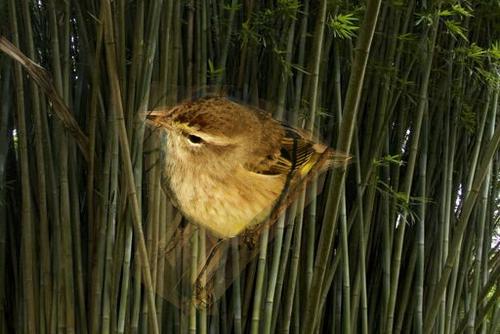
Bird species: Palm_Warbler
Bird type: landbird
Background: land